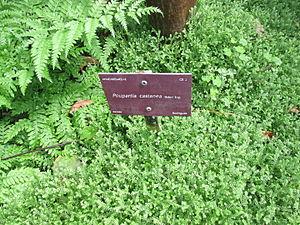
Poupartia castanea est une espèce d'arbre du genre Poupartia et de la famille des Anacardiaceae. Elle est endémique de Rodrigues, la plus petite des trois îles de l'archipel des Mascareignes. Cette espèce est très menacée dans son habitat naturel, ce qui a motivé des mesures de conservation. Poupartia castanea a été décrite pour la première fois par John Gilbert Baker puis a ensuite reçu son nom actuel d'Adolf Engler.